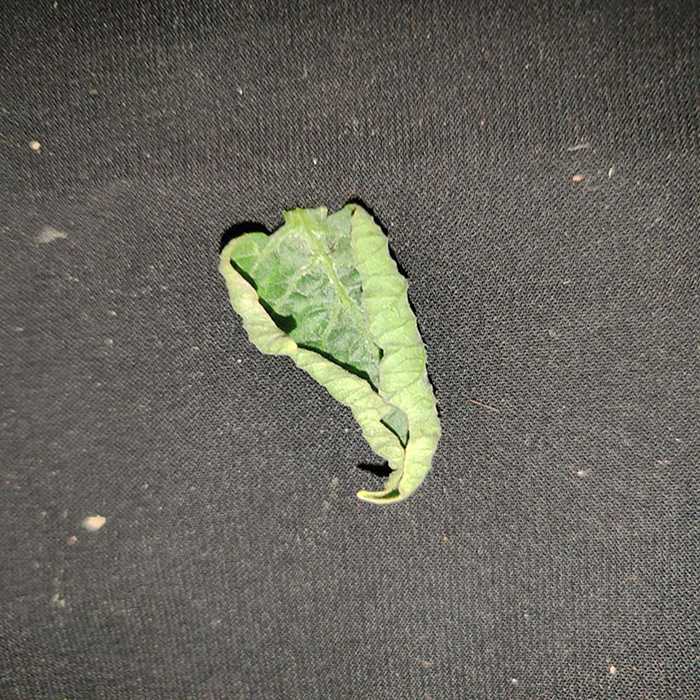
Plant: Tomato
Label: Tomato leaf curl virus